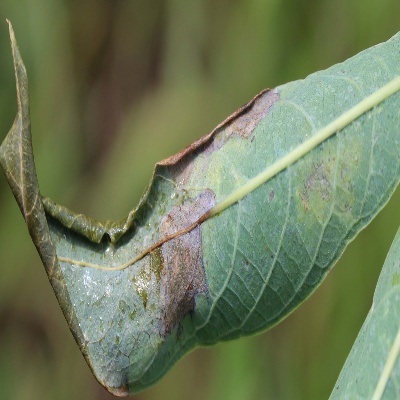
Crop: Cassava
Condition: bacterial blight